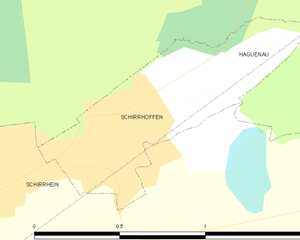
Carte des communes françaises